WD 0145+234

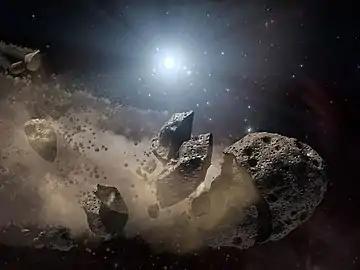
Exoasteroid disrupted by star (artist concept)

The outburst around WD 0145+234 appeared in 2018 in data by the Wide-Field Infrared Survey Explorer. Outburst around white dwarfs in the infrared are not unusual. Novae and dwarf novae also show outbursts, but they are accompanied by an outburst in the optical and appear around binaries. WD 0145+234 is however a single white dwarf and did not show any brightening in the optical images taken by CRTS and ASASSN. This suggested that the outburst was caused by recent replenishing or redistribution of dust. A follow-up study using the Spitzer Space Telescope found a decrease of the infrared brightness, beginning in late 2019. The decrease is accompanied by small bumps superimposed on the decrease of infrared brightness. The team studying WD 0145+234 with Spitzer concluded that the increase of brightness was not caused by the a tidal disruption of an exoasteroids, but by ongoing collisions in the disk around the white dwarf. A similar decrease in infrared brightness was found around the white dwarf GD 56. WD 0145+234 is also unusual because not only does it show metal pollution in the form of absorption lines, which are found around 25-50% of white dwarfs, but also emission lines caused by calcium gas, which are less common. It is still not clear what causes the metal emission lines around some white dwarfs, but the existence of such lines around WD 0145+234 suggests that metal gas is formed in collisions. There are still some unanswered questions for this hypothesis: Some white dwarfs with metal gas show variable emission lines, while WD 0145+234 does not show any variability in the calcium emission line. It is unclear why some white dwarfs show variable metal emission lines.